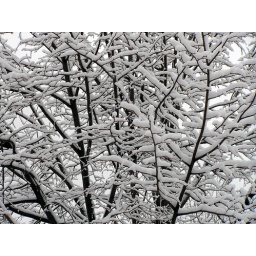
tree &amp;amp; grey sky in winter. taken with olympus c770uz.